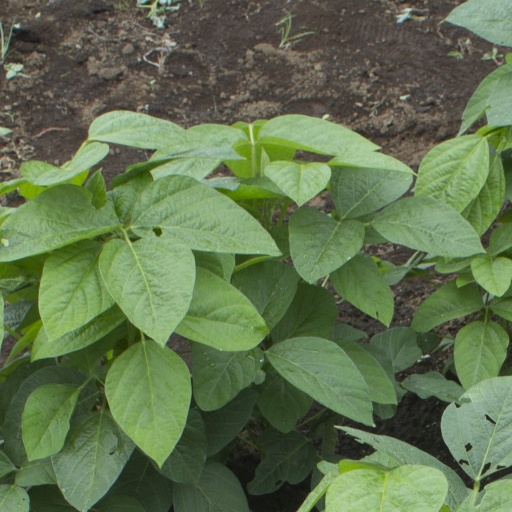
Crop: soybean